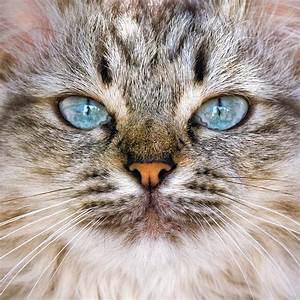
Label: cat